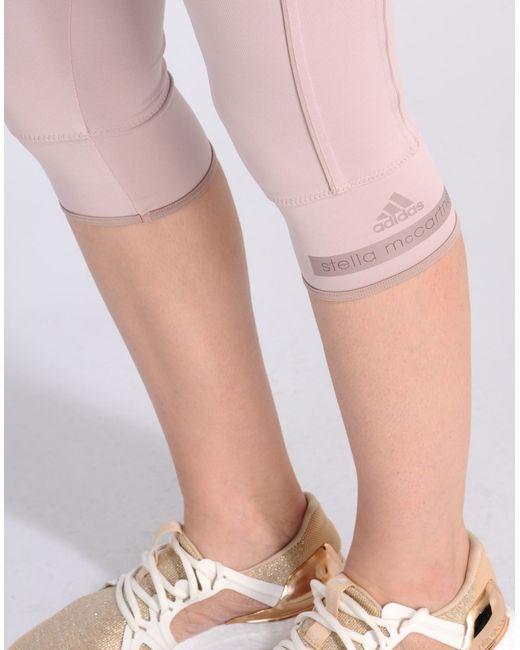
hellrosa adidas tokong Yogahose